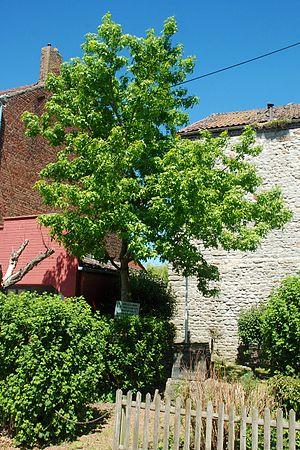
Belgique - Brabant wallon - Mont-Saint-Guibert - Corbais - Tour Griffon du Bois (donjon de Corbais, 13e siècle) - Arbre de la Liberté
La tour Griffon du Bois ou tour Griffon du Bos, également dite erronément tour des Sarrasins, est un donjon de plaine du XIIIᵉ siècle situé à Corbais, village de la commune belge de Mont-Saint-Guibert, en province du Brabant wallon.